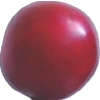
Label: cherry_wax_red